Andrew Clyde

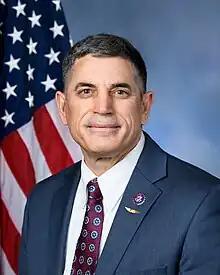
Official portrait, 2022

Andrew Clyde (born November 22, 1963) is an American politician and gun store owner serving since 2021 as U.S. representative from Georgia's 9th congressional district. A Republican, his district serves a large swath of exurban and rural territory northeast of Atlanta, including Gainesville, Toccoa, Hartwell and Dahlonega.